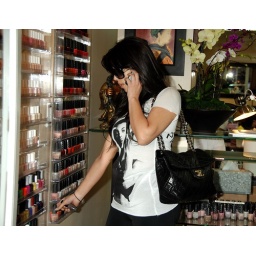
Kim Kardashian in white top and black leggings out in Bev. Hills